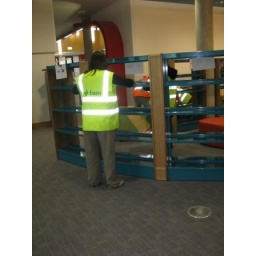
Labelling the children's library book shelves in the new library